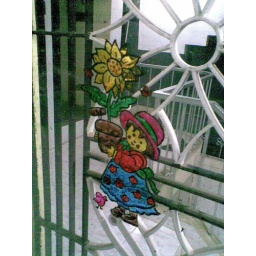
my painting done in my house window :)